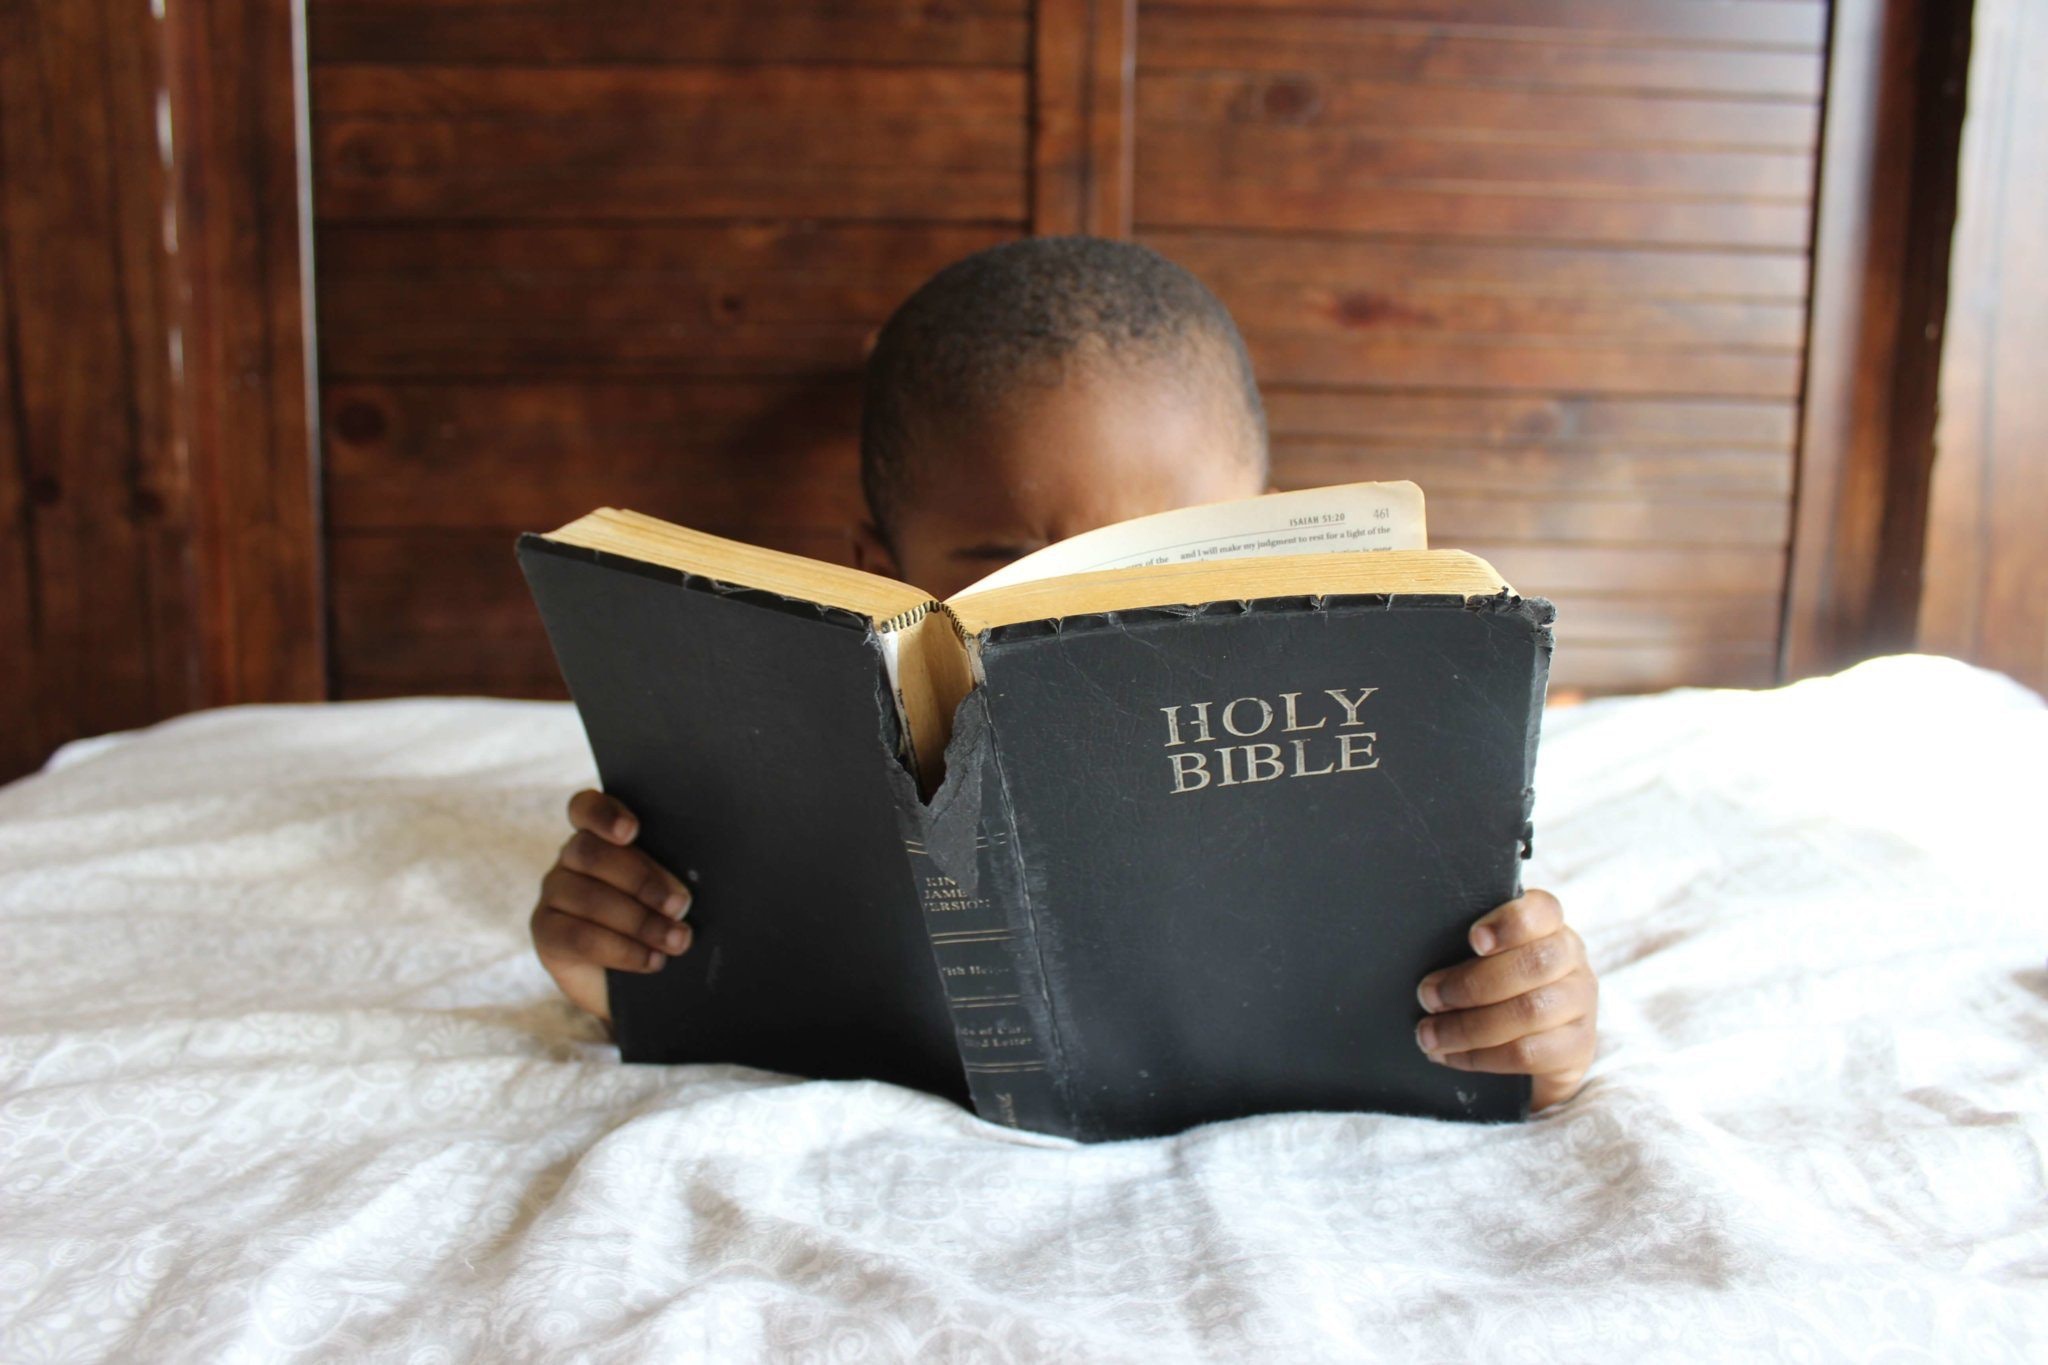
comfort, furniture, wood, pillow